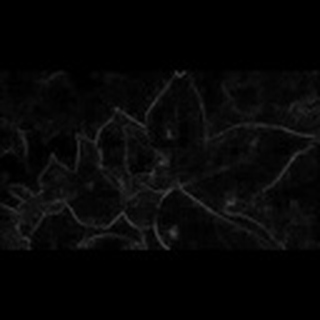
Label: cotton_target_spot